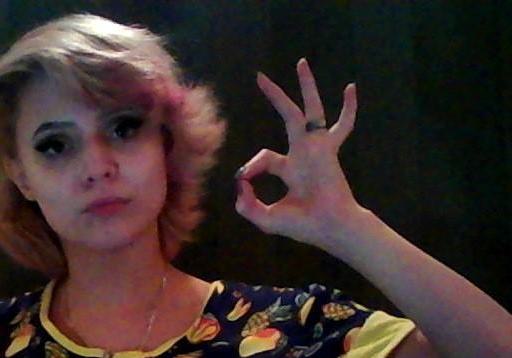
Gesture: ok